Charles de Blanchefort

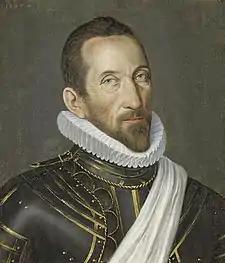
Créqui's father-in-law, François de Bonne, first duc de Lesdiguières (1543-1626)

Charles de Créquy, ca. 1575 to 17 March 1638, was the only child of Antoine de Blanchefort (ca. 1545–1575), and Chrétienne d’Aguerre (1556–1611), lady-in-waiting or "dame d'honneur" to Louise de Lorraine.